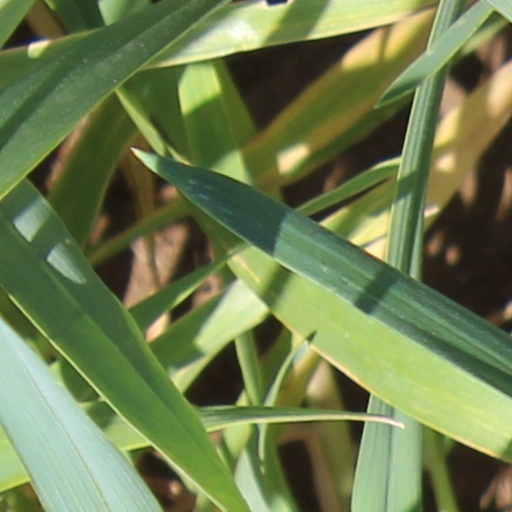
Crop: wheat